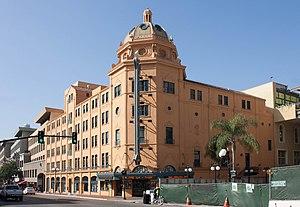
Le Balboa Theatre à San Diego, Californie This is an image of a place or building that is listed on the National Register of Historic Places in the United States of America. Its reference number is 96001177
Le Gaslamp Quarter est le cœur historique de la ville de San Diego, en Californie, États-Unis. C'est un quartier du centre-ville de San Diego et est le centre de la vie nocturne de la ville. Le quartier abrite de nombreux événements et festivals. PETCO Park, stade des Padres de San Diego se trouve à proximité dans East Village.
Ceci est la liste des lieux historiques inscrits sur le registre national dans le comté de San Diego en Californie.